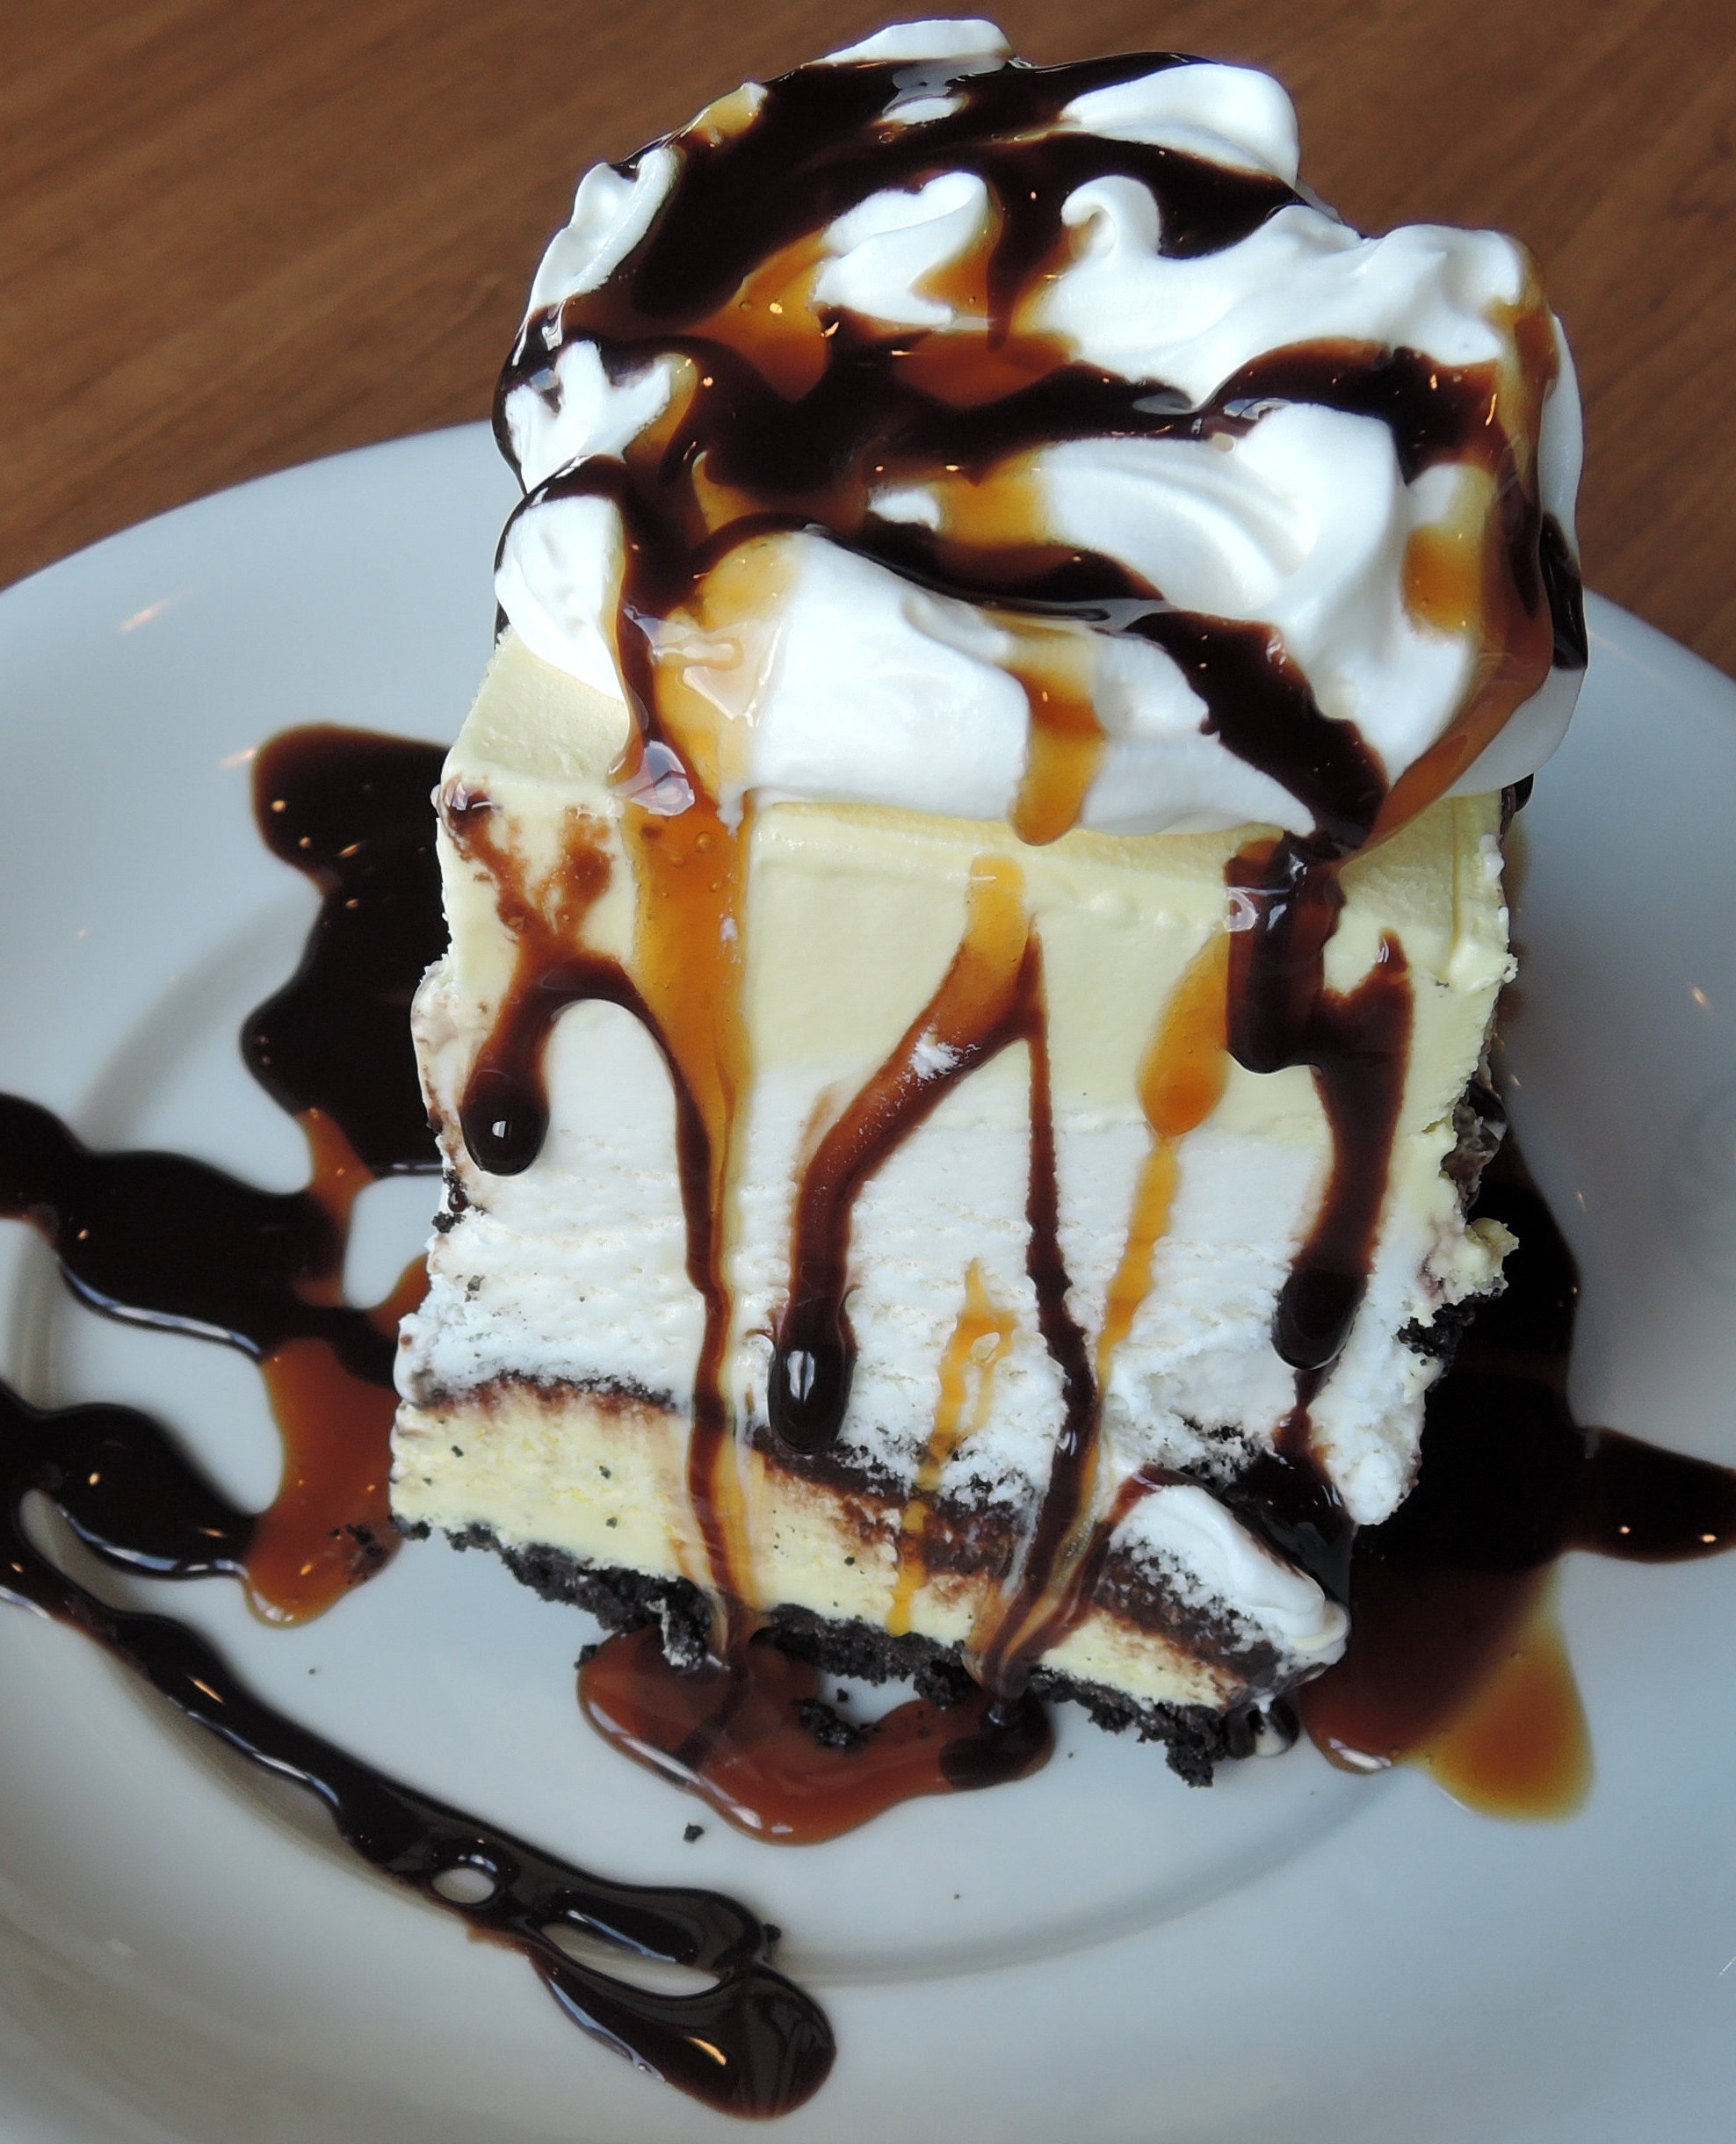
dish, food, produce, breakfast, chocolate, ice cream, dessert, cuisine, caramel, cream, cake, chocolate cake, whipped cream, icing, tasty, sweetness, flavor, sundae, pavlova, chocolate brownie, lemon custard